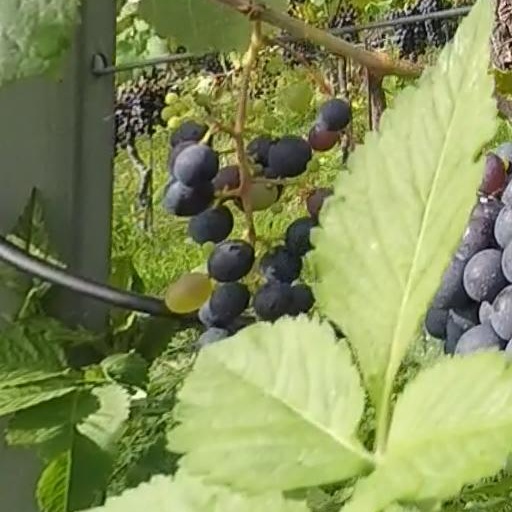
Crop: grape